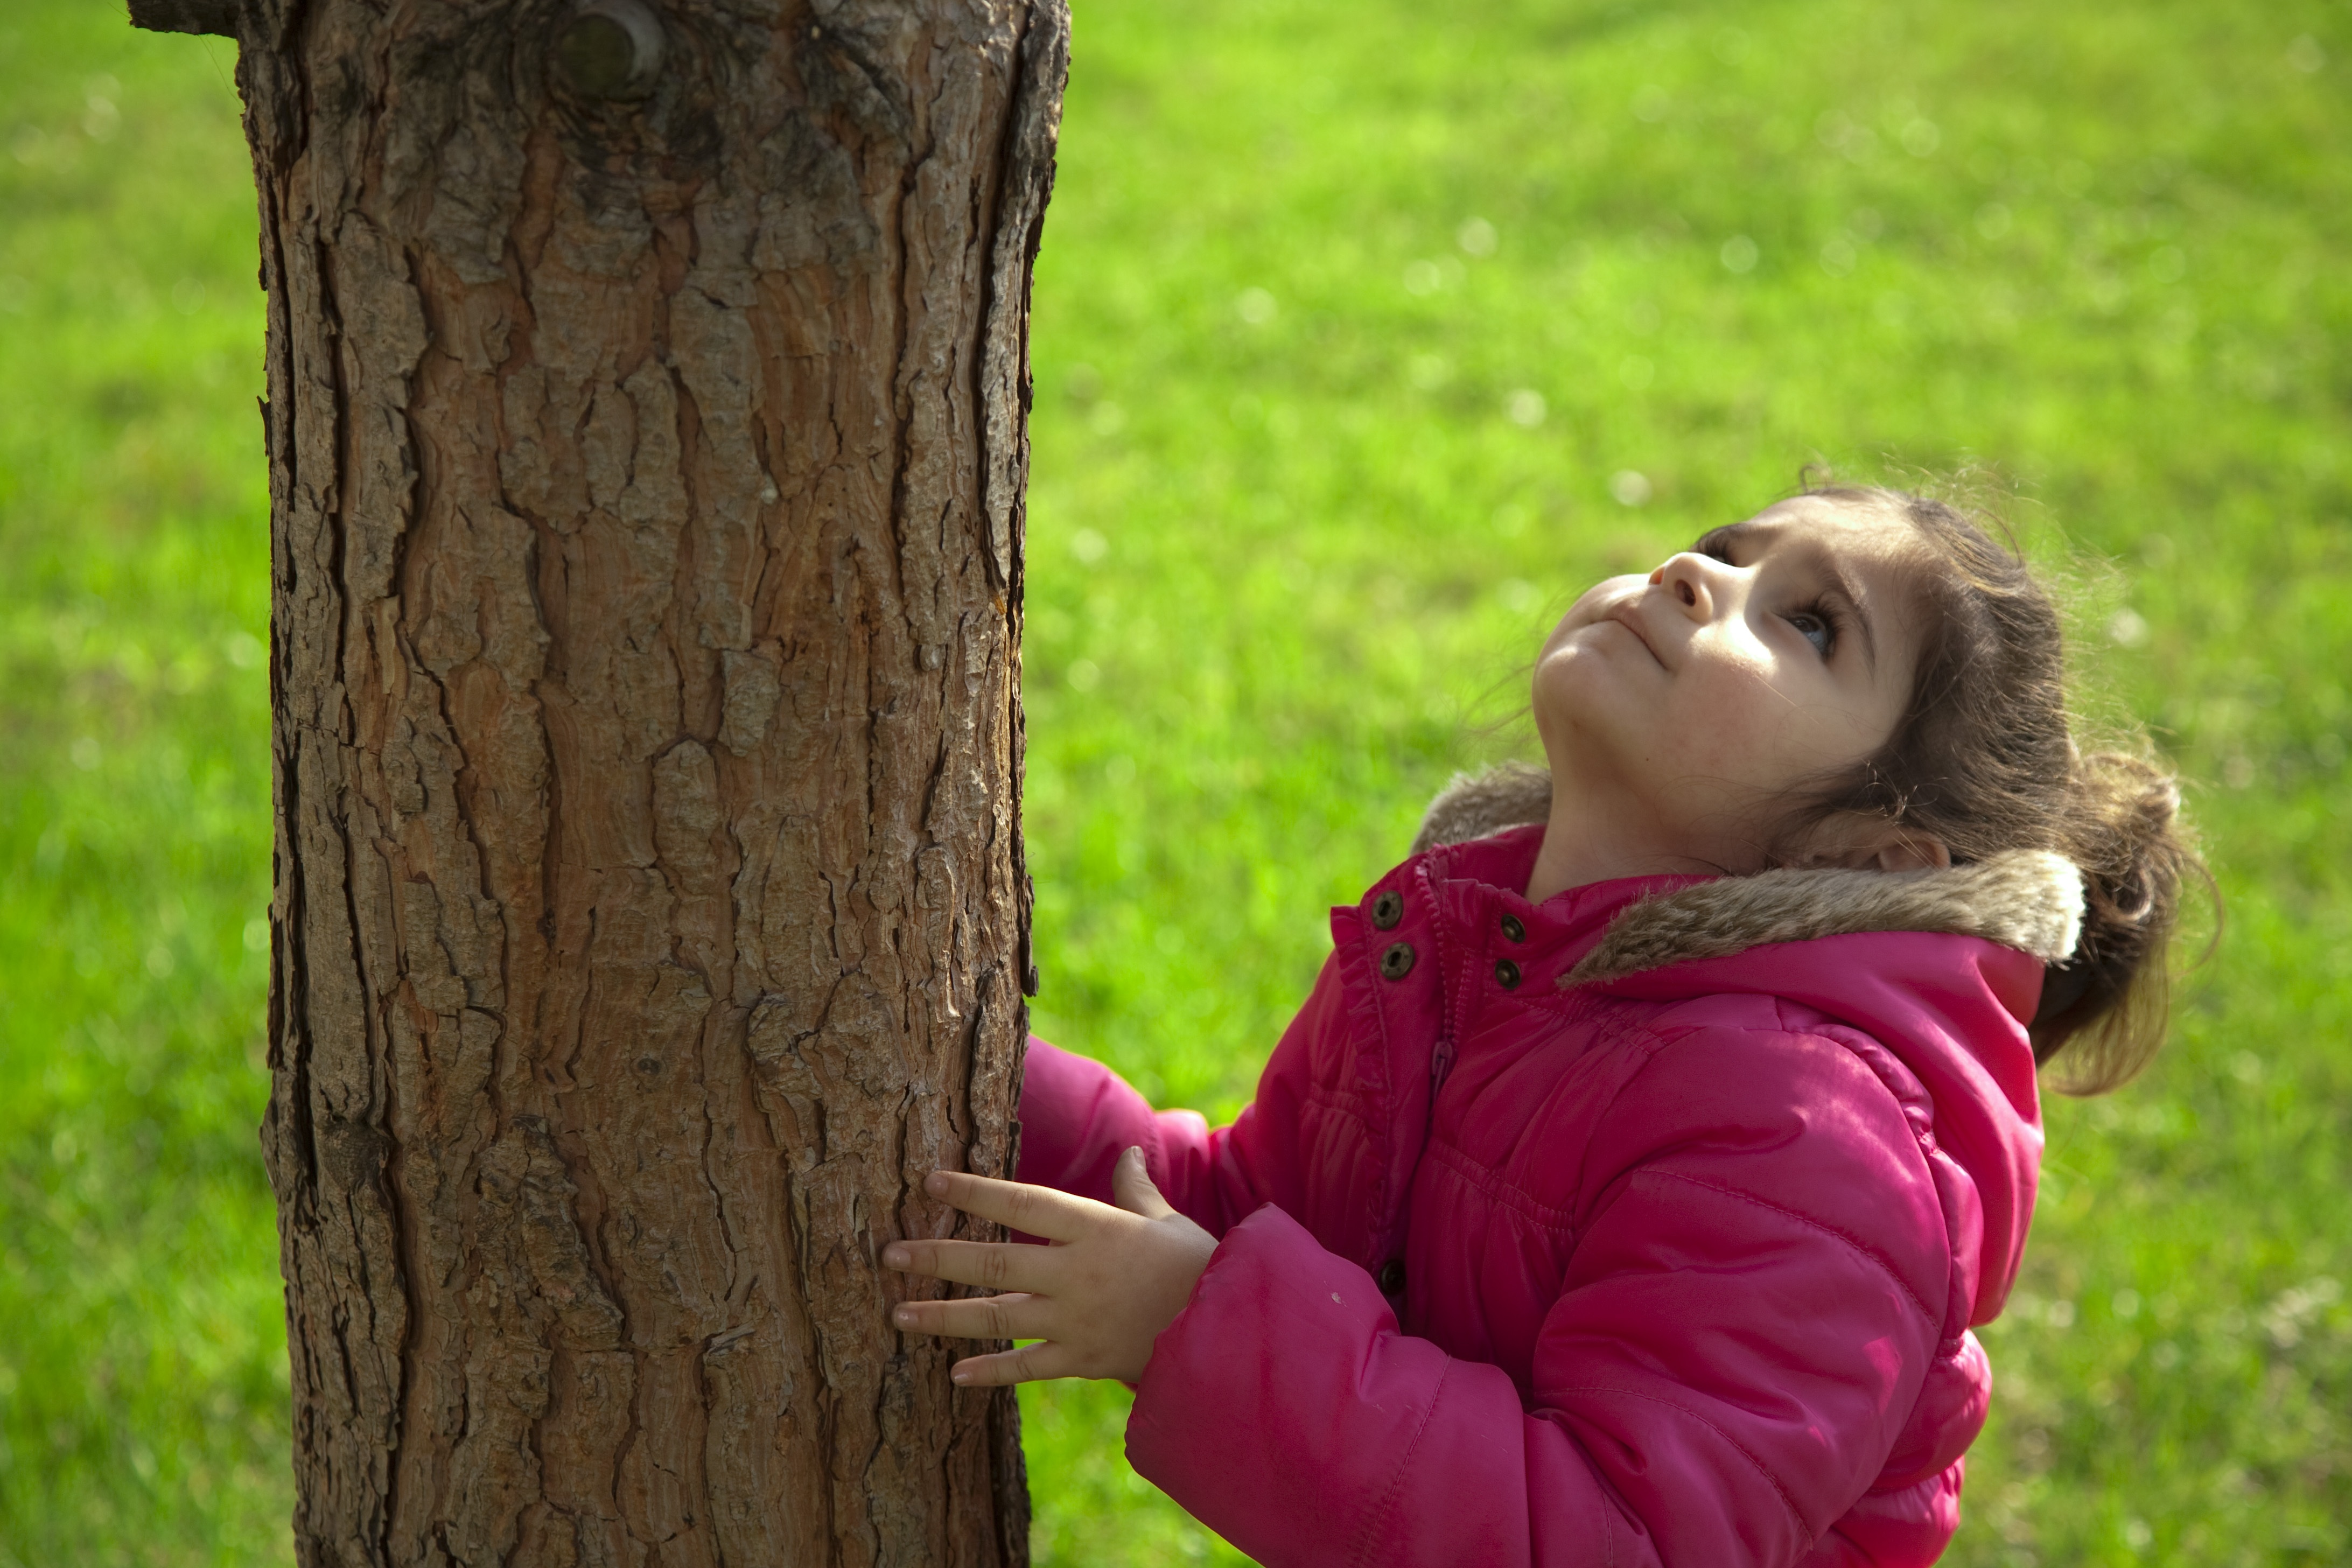
tree, nature, grass, person, plant, girl, woman, photography, meadow, flower, love, spring, green, autumn, child, environmental, woodland, emotion, interaction, photo shoot, portrait photography, woody plant